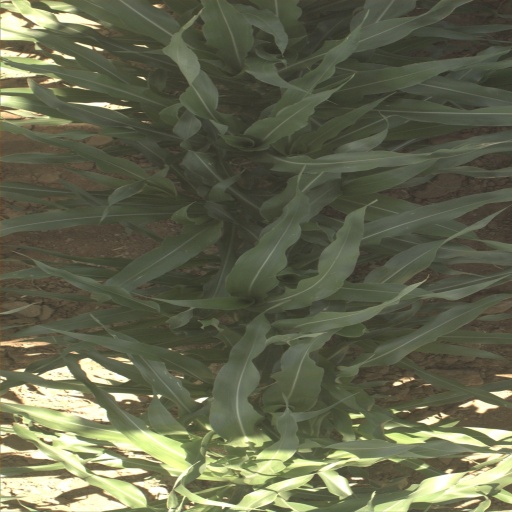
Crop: sorghum